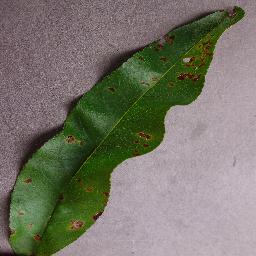
Label: Peach___Bacterial_spot